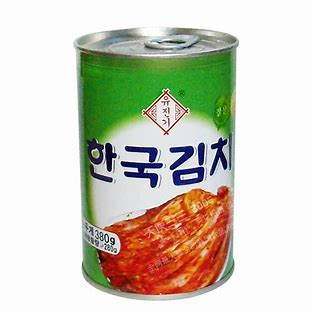
Label: metal